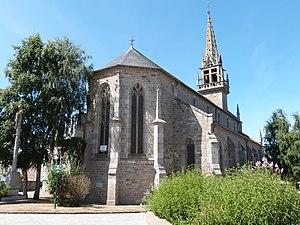
Chevet de l'église Saint-Jean-Baptiste de Coëtmieux